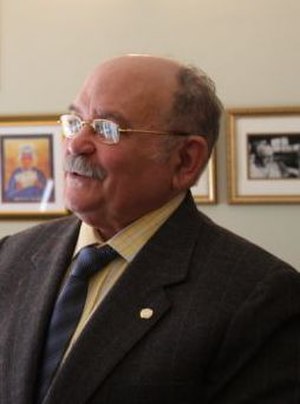
Miguel d'Escoto Brockmann
Miguel d'Escoto Brockmannn var en nicaraguansk diplomat, politiker og katolsk præst.